Gabi Delgado-López

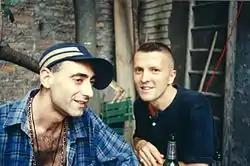
Delgado-López with Robert Görl

He formed D.A.F. with Görl in 1978. In 1980, he moved to London, where he lived until D.A.F. first split in 1982. He then moved to Zürich and released the solo album "Mistress", which did not sell well in Germany but was top 20 in Japan, then reuniting with Görl to record the 1986 D.A.F. album "1st Step to Heaven".